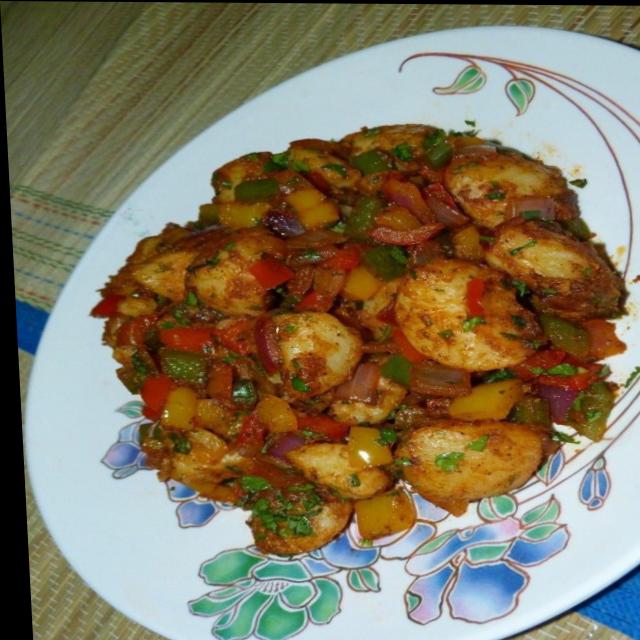
Dish: aloo_masala